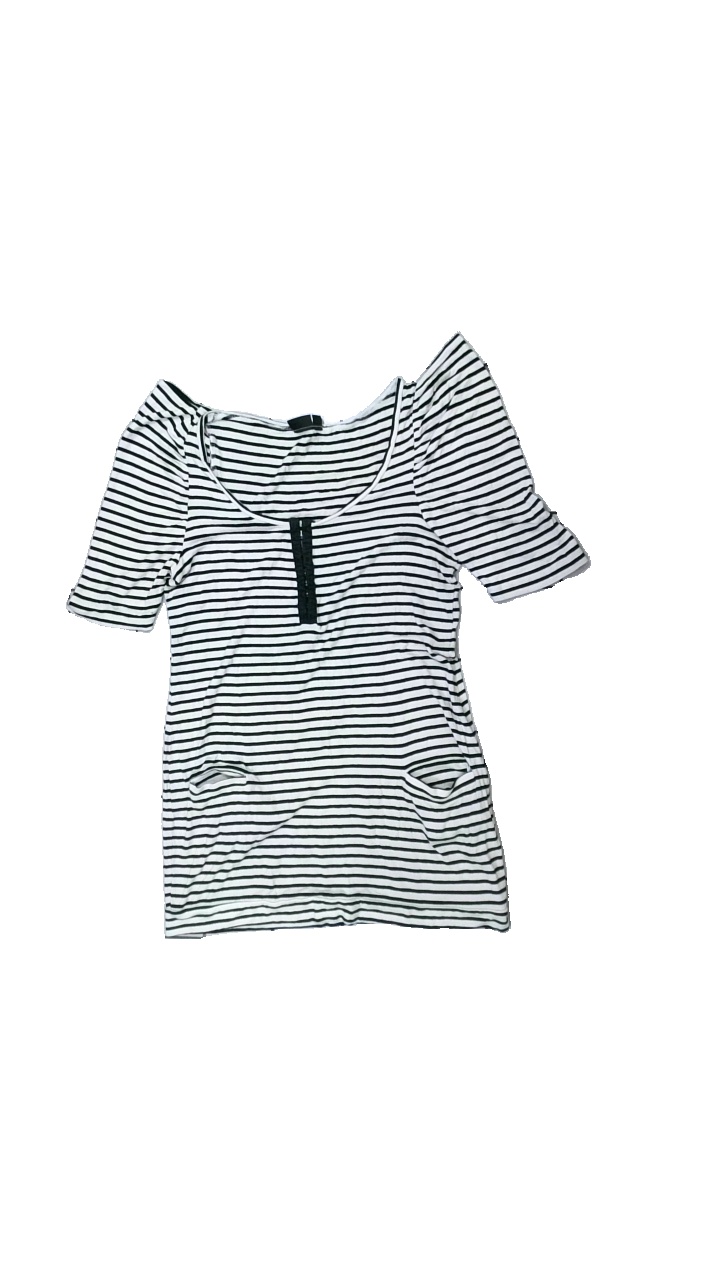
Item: Top (Ladies)
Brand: Lindex
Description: randig top
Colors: White, Black
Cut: C-collar
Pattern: Striped
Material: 100% viskos
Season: All
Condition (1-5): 4
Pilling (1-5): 4
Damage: nopprigt
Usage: Export
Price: <50